Jupiter (factory)

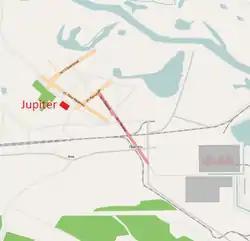
OSM locator map of the Jupiter Factory within the city of Pripyat

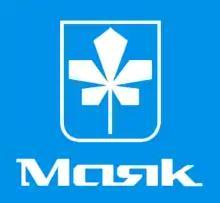
The Kyiv's "Mayak" logo

The Jupiter Factory (Yupiter; or , zavod Yupiter) is an abandoned factory located on the outskirts of Pripyat, in the Chernobyl Exclusion Zone in northern Ukraine. Officially a manufacturer of cassette recorders and components for home appliances, the factory secretly produced semiconductor components for the military, and had test workshops for robotic systems.